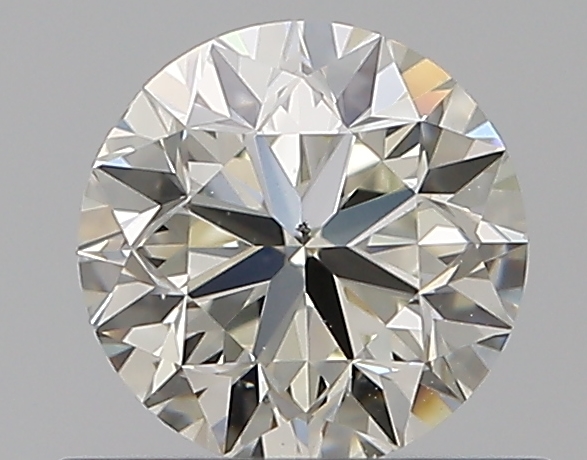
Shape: round
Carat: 0.5
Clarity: VS1
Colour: K
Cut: VG
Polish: EX
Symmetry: VG
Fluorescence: N
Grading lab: GIA
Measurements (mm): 4.96 x 4.98 x 3.2